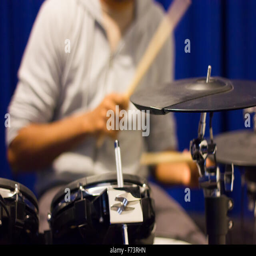
action shot of a drummer practicing drums